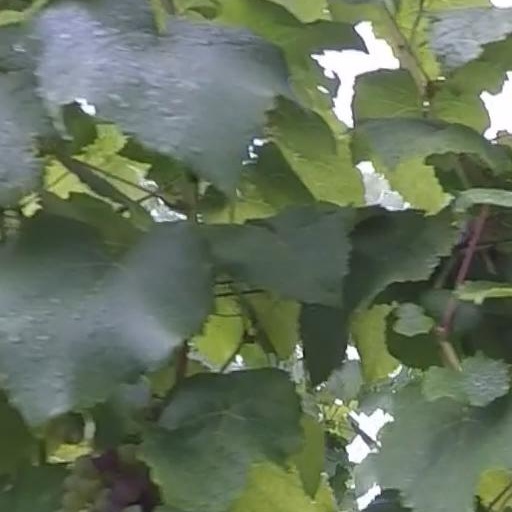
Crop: grape